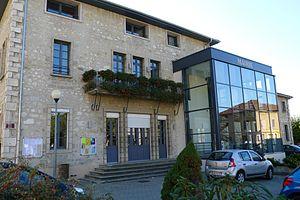
Mairie de Saint-Laurent-en-Royans - Drôme - France
Saint-Laurent-en-Royans est une commune française située dans le département de la Drôme en région Auvergne-Rhône-Alpes.